Anatoliy Banishevskiy

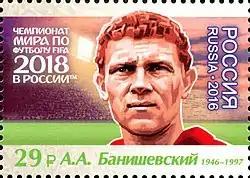
Banishevskiy on a 2016 Russian stamp from the series "Football Legends"

Banishevskiy was diagnosed with diabetic coma in 1991, having survived his first attack in 1987. He suffered cerebral atrophy as result of a second attack, which also caused him memory loss.